Paraloid B-72

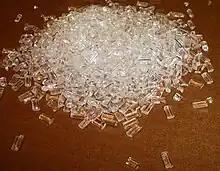
Paraloid B-72 in pellet form

B-72 is a durable and non-yellowing acrylic resin, which can be described chemically as an ethyl methacrylate–methyl acrylate copolymer. It is soluble in acetone, ethanol, toluene, and xylenes, among other solvents and solvent mixtures.